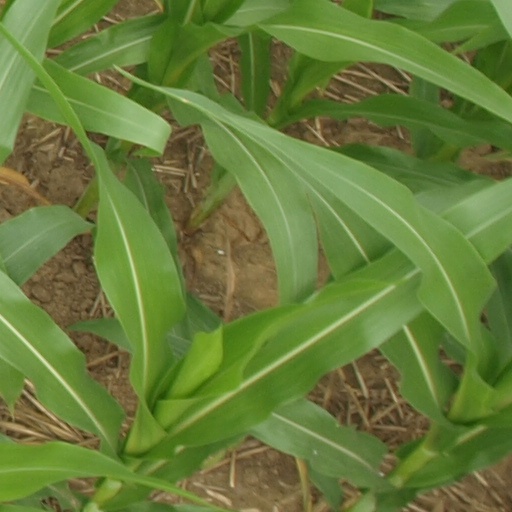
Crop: maize; corn